Assyrians in Turkey

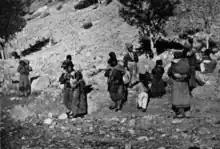
Assyrian women fleeing through the mountains during "Sayfo", 1915

Gaunt has estimated the Assyrian population at between 500,000 and 600,000 just before the outbreak of World War I, significantly higher than reported on Ottoman census figures. Midyat, in Diyarbekir vilayet, was the only town in the Ottoman Empire with an Assyrian majority, although divided between Syriac Orthodox, Chaldeans, and Protestants. Syriac Orthodox Christians were concentrated in the hilly rural areas around Midyat, known as Tur Abdin, where they populated almost 100 villages and worked in agriculture or crafts. Syriac Orthodox culture was centered in two monasteries near Mardin (west of Tur Abdin), Mor Gabriel and Deyrulzafaran. Outside of the area of core Syriac settlement, there were also sizable populations in the towns of Diyarbakır, Urfa, Harput, and Adiyaman as well as villages. Unlike the Syriac population of Tur Abdin, many of these Syriacs spoke other languages.